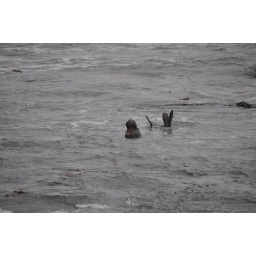
A male in the water vocalizing